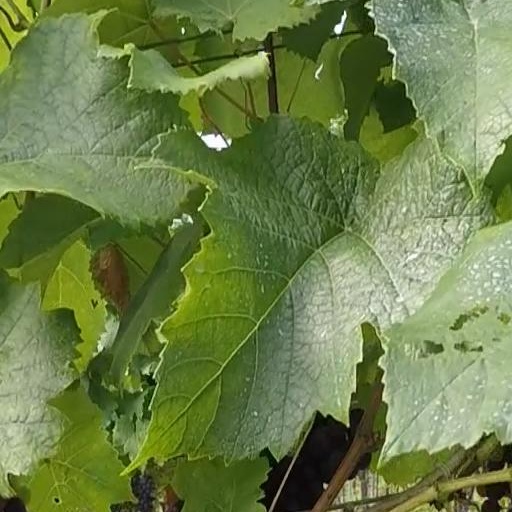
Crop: grape